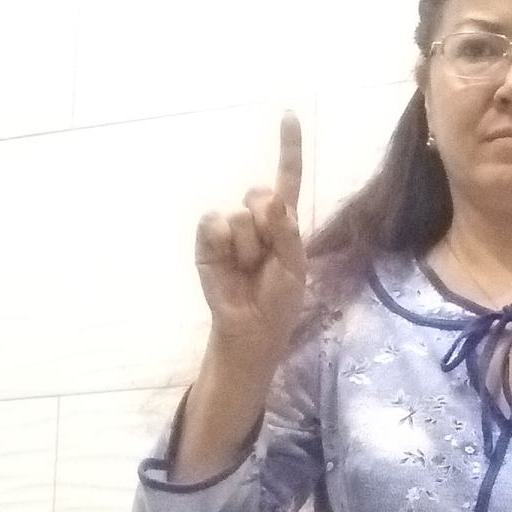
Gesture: one